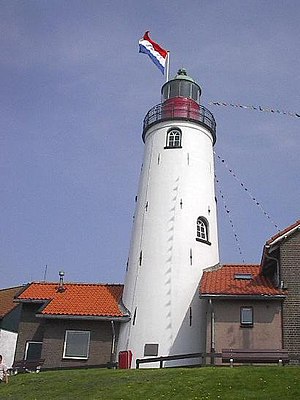
Urk (fyr)
Urker Fyr
Urk fyret er et fyrtårn i Urk der ligger på den østlige bred af den kunstige sø IJsselmeer. Fyrtårnet har stået her siden 1844, og er 18,5 meter højt. Tårnet blev i 1982 udnævnt til Rijksmonument i Holland, er er derfor et national klenodie. Fyrtårnet har de sidste mange år været automatisk, og gør den dag i dag stadig brug af en Fresnellinse.